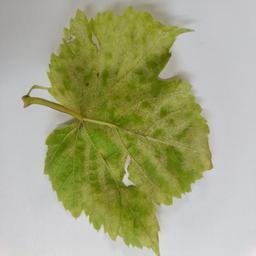
Label: Downy Mildew